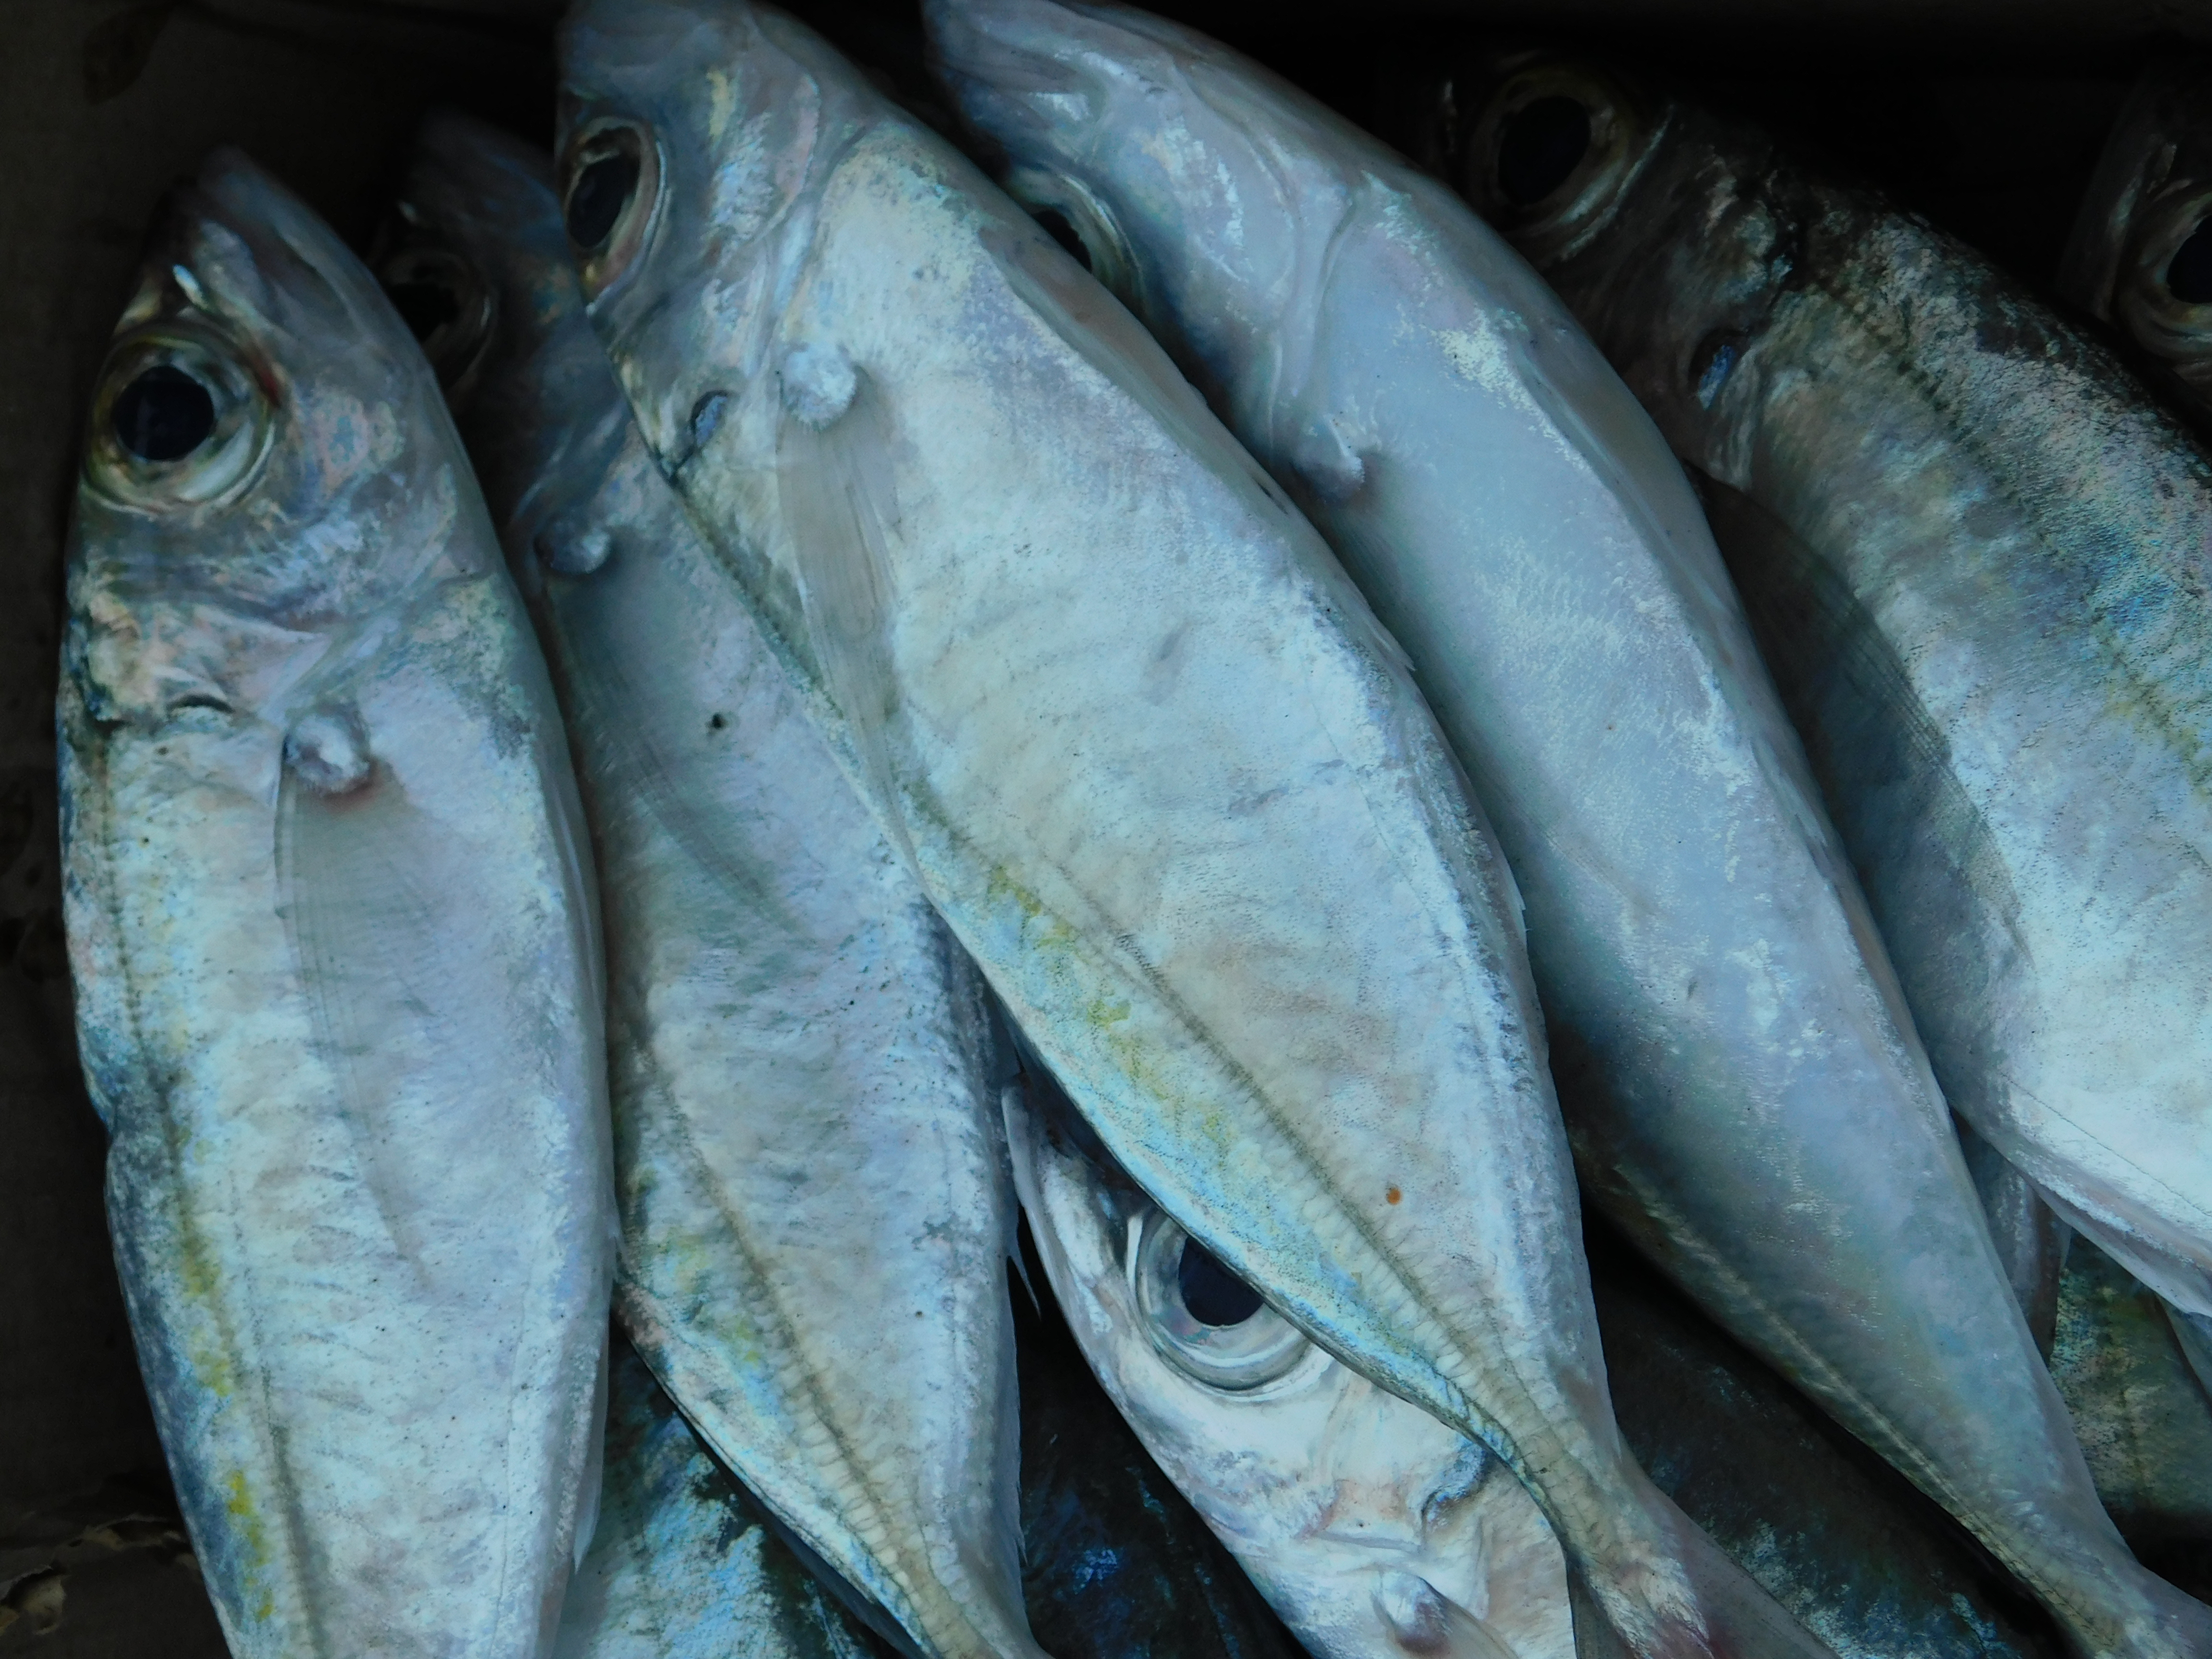
fish, fish products, sardine, seafood, oily fish, herring, mackerel, milkfish, forage fish, pacific saury, salted fish, Scombridae, Coregonus lavaretus, ray finned fish, herring family, food, bony fish, capelin, Atlantic spanish mackerel